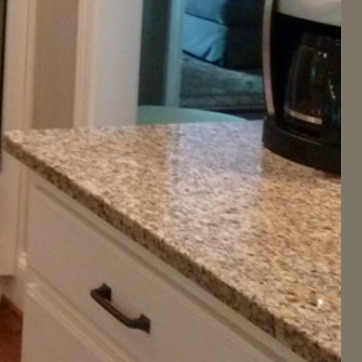
Material: polishedstone